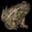
Label: frog